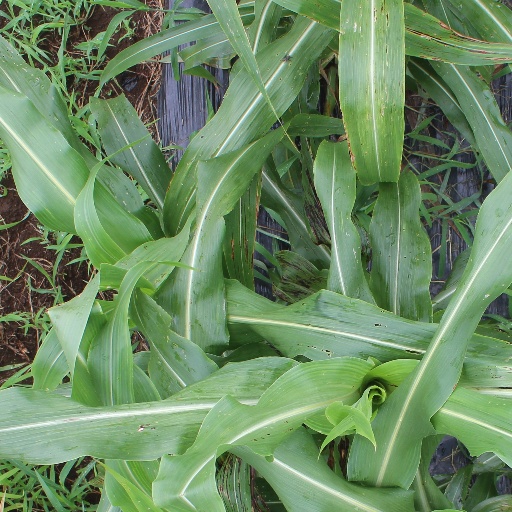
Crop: sorghum